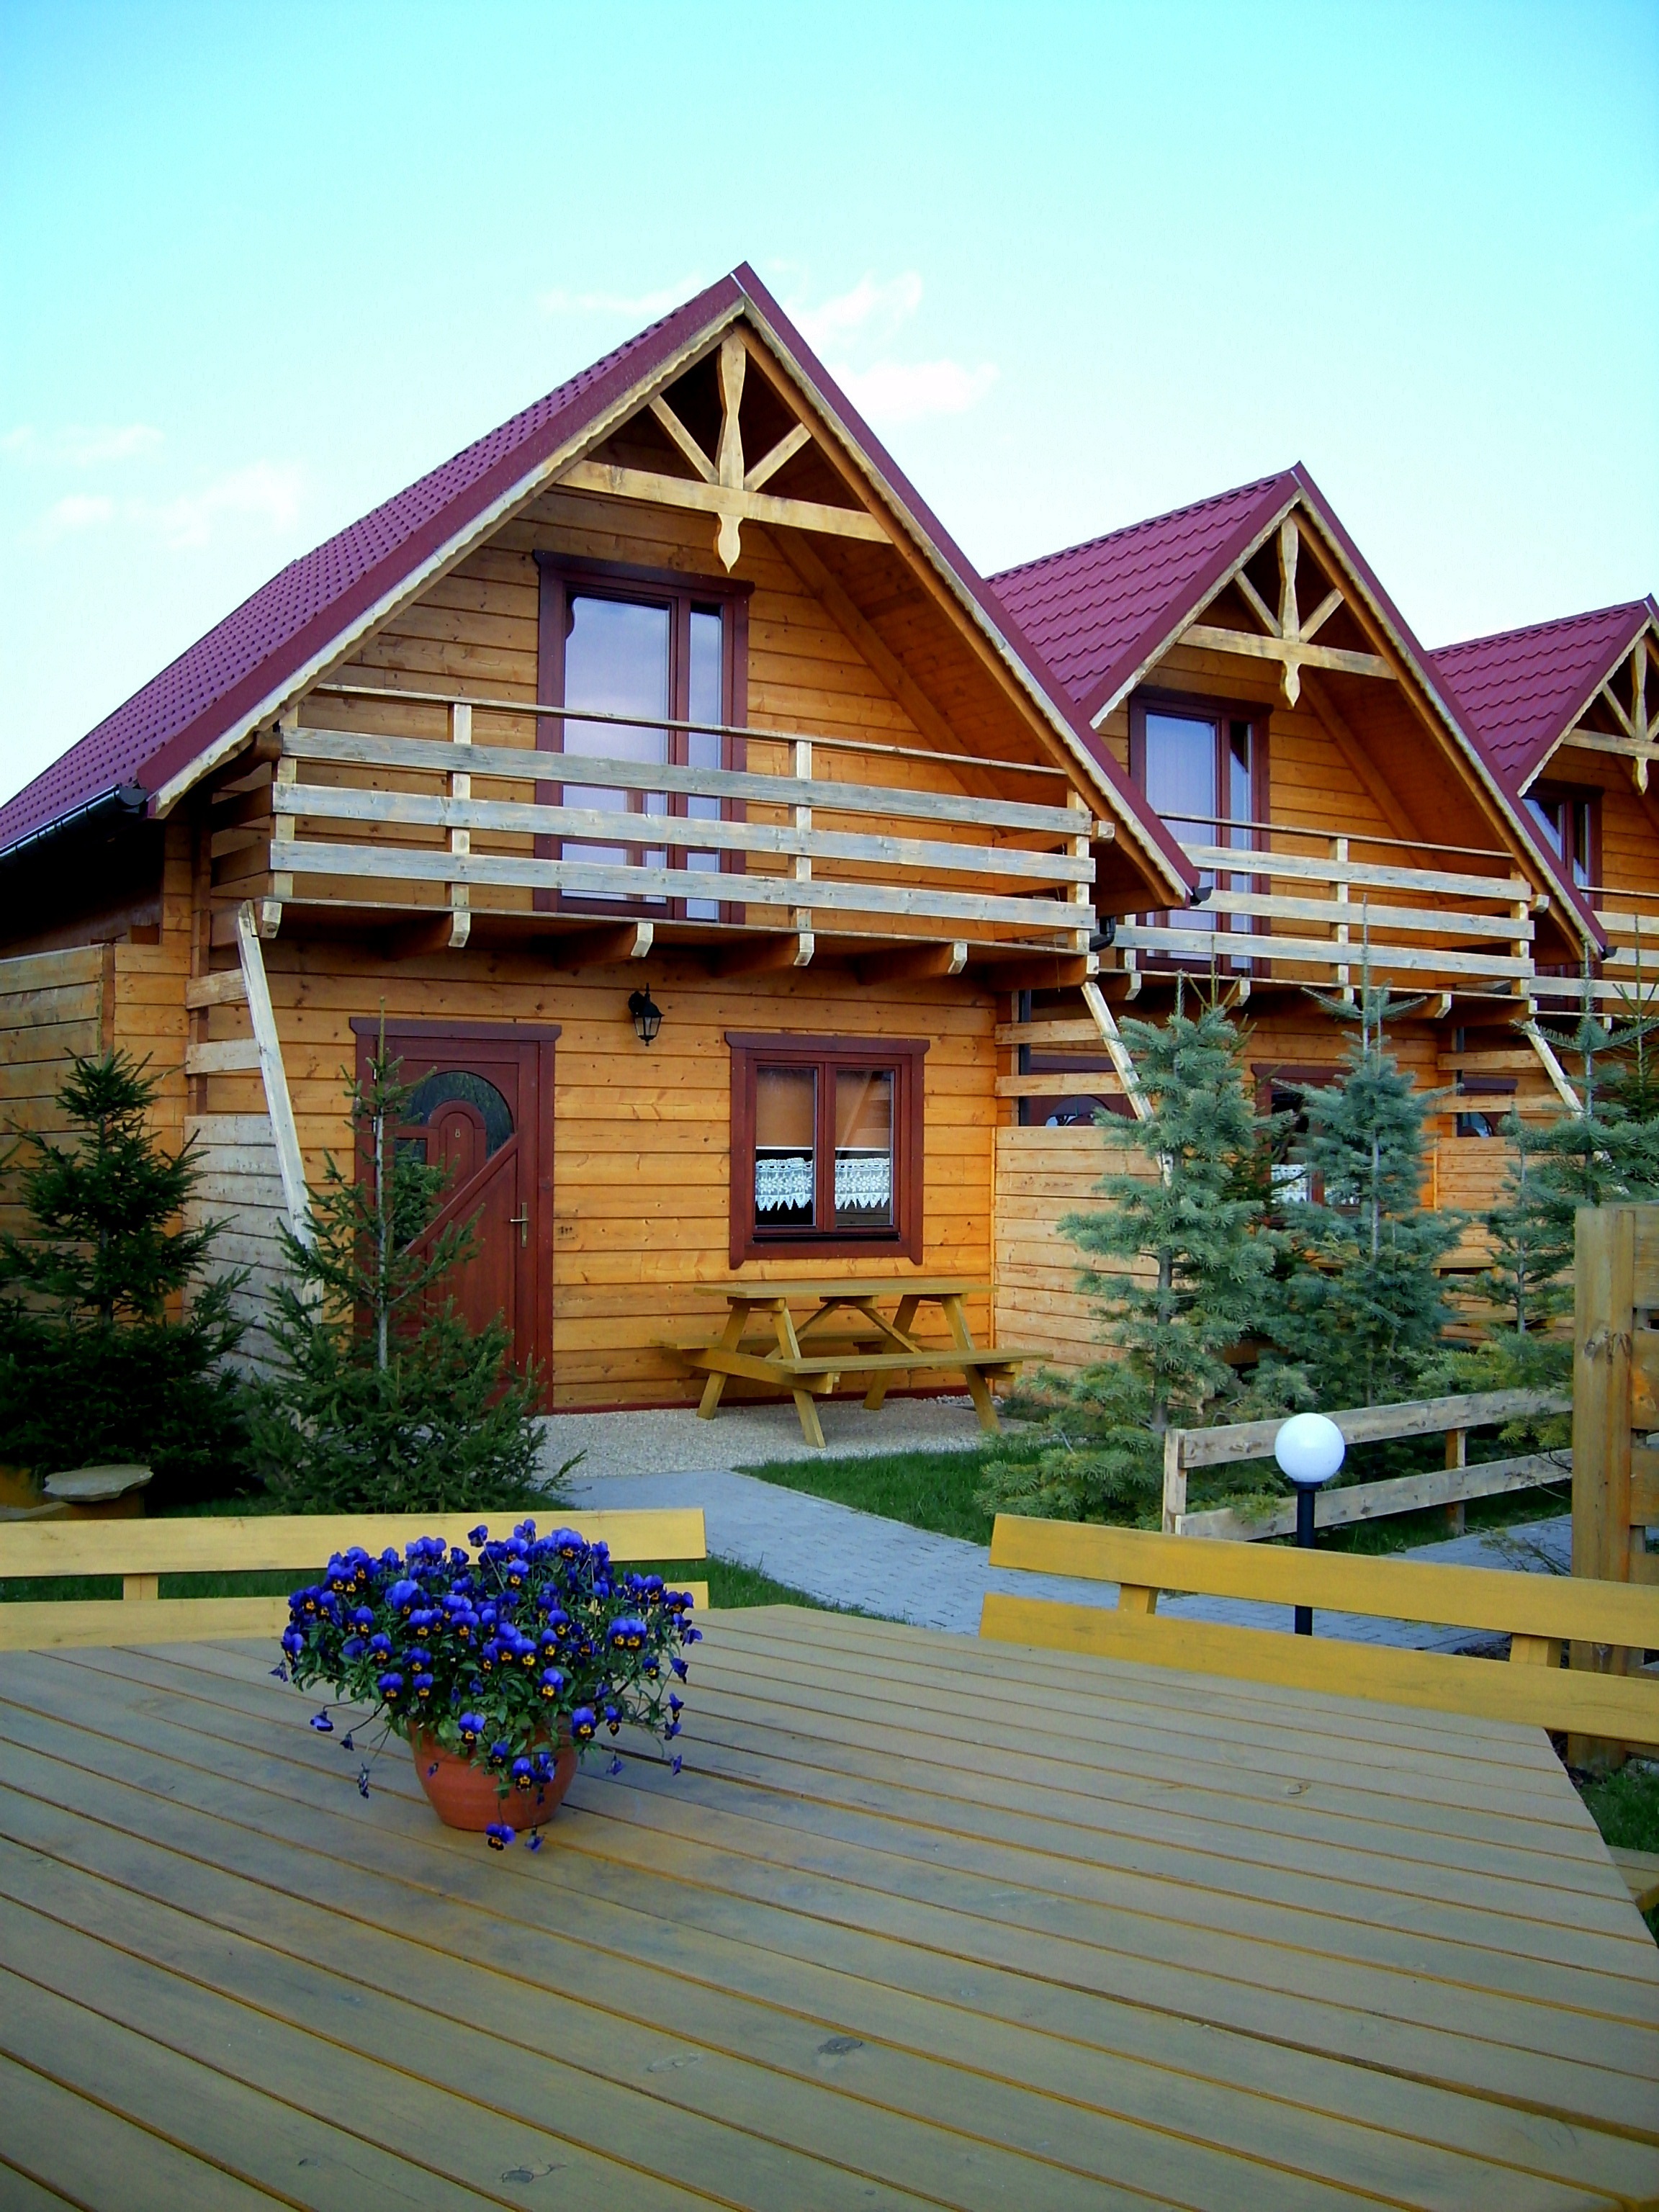
wood, house, roof, building, home, porch, suburb, cottage, facade, property, resort, poland, estate, log cabin, siding, neighbourhood, baltic sea, real estate, ko obrzeg, country houses, residential area, outdoor structure, bungalows